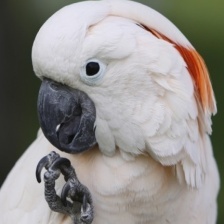
Species: COCKATOO
Scientific name: CACATUIDAE
ImageNet parent category: sulphur-crested_cockatoo